Frederick Perceval, 11th Earl of Egmont

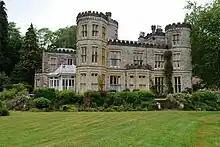
2010 photograph of Avon Castle, the Perceval family estate

Frederick George Moore Perceval was born on 14 April 1914 in Calgary, Alberta, to Frederick Joseph Travelyan and Cecilia Perceval. His parents had immigrated to Alberta in 1900. Perceval was raised in Priddis, where his parents had bought a ranch. Cecilia died two years after the birth of Perceval on 12 December 1916, which led to a closer relationship between Perceval and his father. In 1929, his father became the 10th Earl of Egmont after the death of their distant cousin Charles Perceval, 9th Earl of Egmont. The 10th Earl and his son moved to England, where they lived at the family's seat Avon Castle in Ringwood, Hampshire. After the inheritance, two people attempted to challenge the claim to both the title and land: a baker from Hornsey claiming he was born in Australia to the brother of the 6th Earl of Egmont; and a retired optician from Lancaster. Both cases were dismissed in court; however, the House of Lords did not recognise the Percevals' claim until 1939, several years after the death of the 10th Earl. Frederick and his father would often do chores around the castle themselves; this earned Frederick's father the nickname "the loneliest peer in England", with Frederick himself being nicknamed "the loneliest boy in the world".